Pick Up the Pieces (Average White Band song)

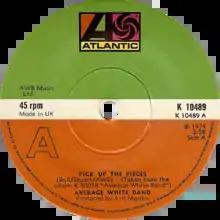
Side A of the British single

"Pick Up the Pieces" is a song by the Average White Band from their second album, "AWB". On the single, songwriting credit was given to founding member and saxophonist Roger Ball and guitarist Hamish Stuart individually and the entire band collectively. It is essentially an instrumental, apart from the song's title being shouted at several points in the song.